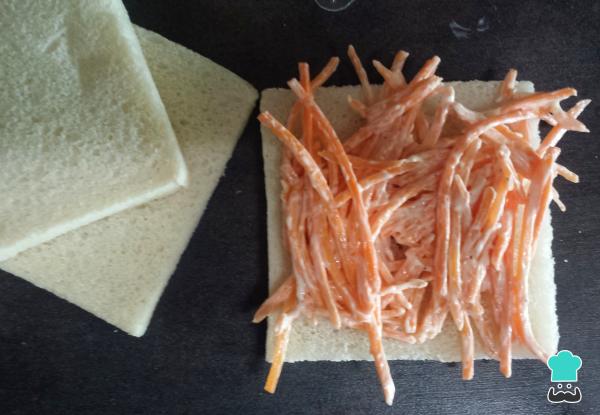
Para este tipo de sándwiches fríos yo prefiero no tostar el pan de molde, pero tú si quieres puedes hacerlo. Entonces, cuando decidas esto, coloca una buena porción de ensalada de zanahoria sobre una de las rebanadas de pan.